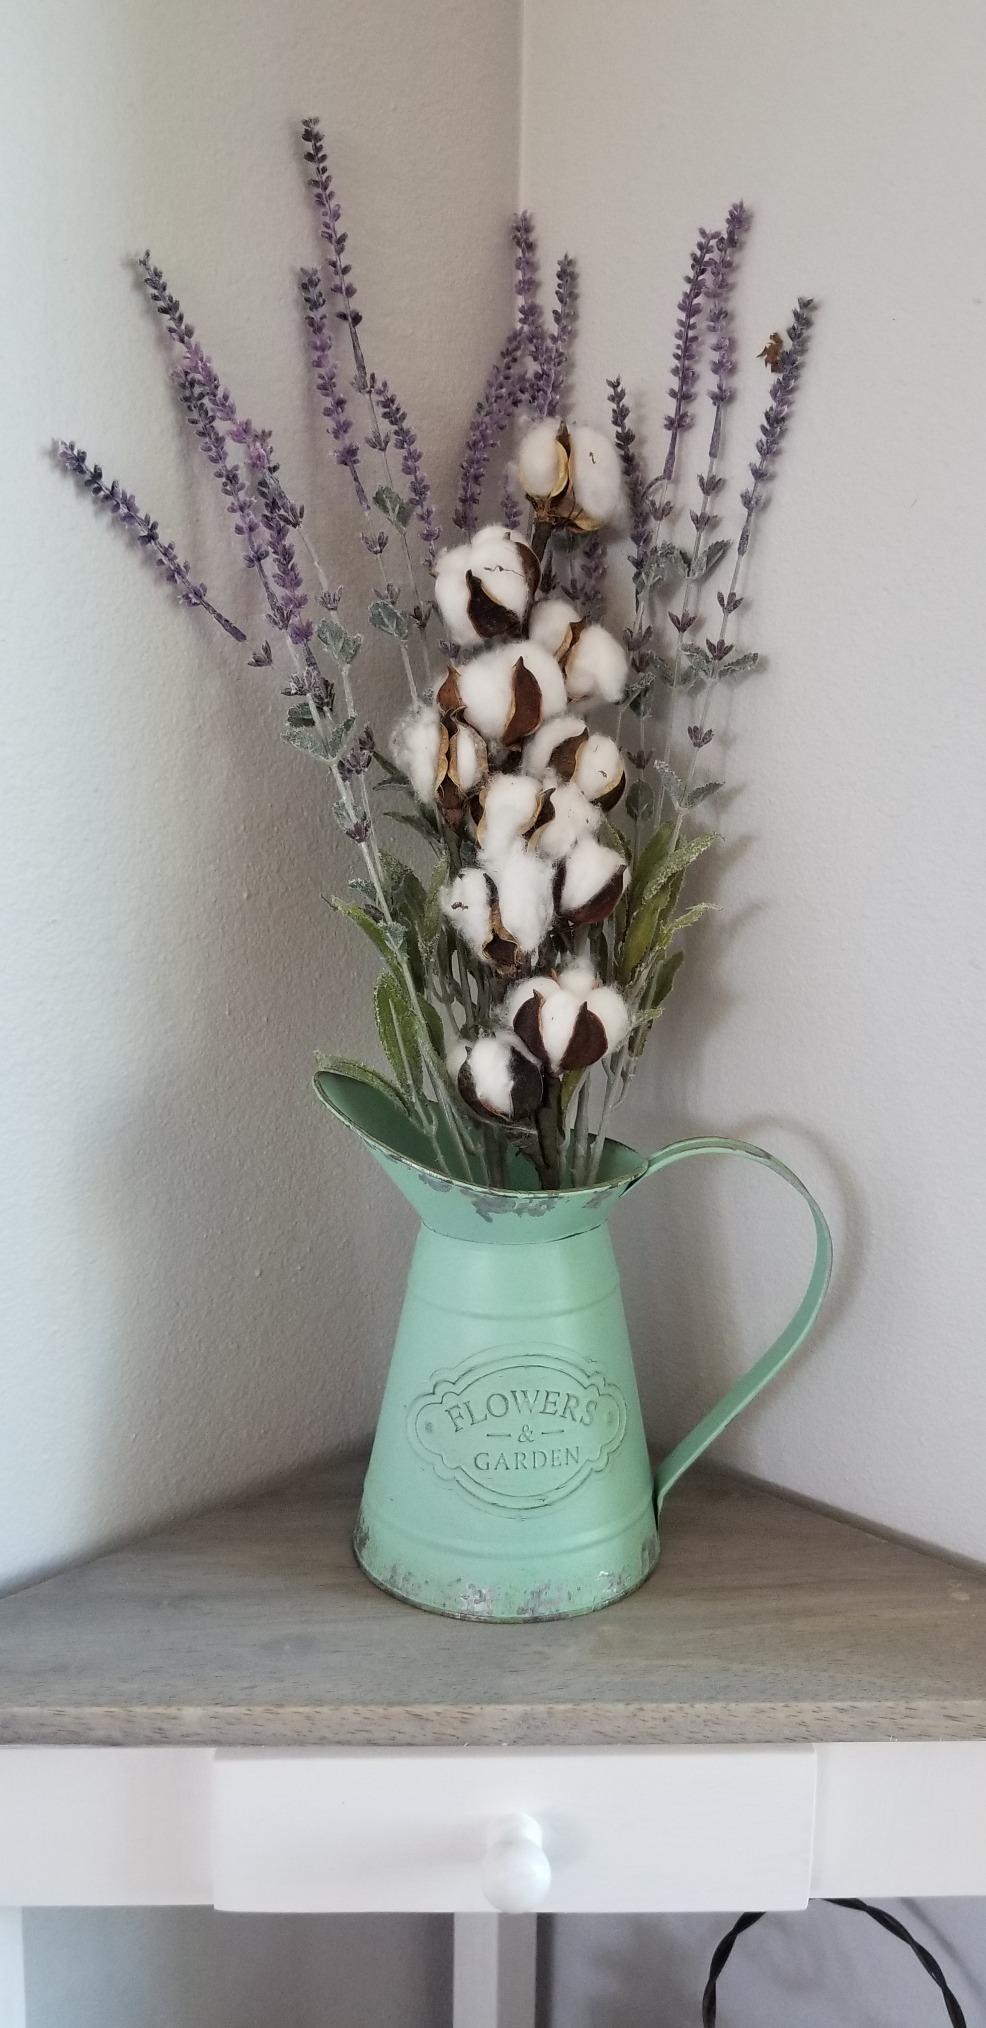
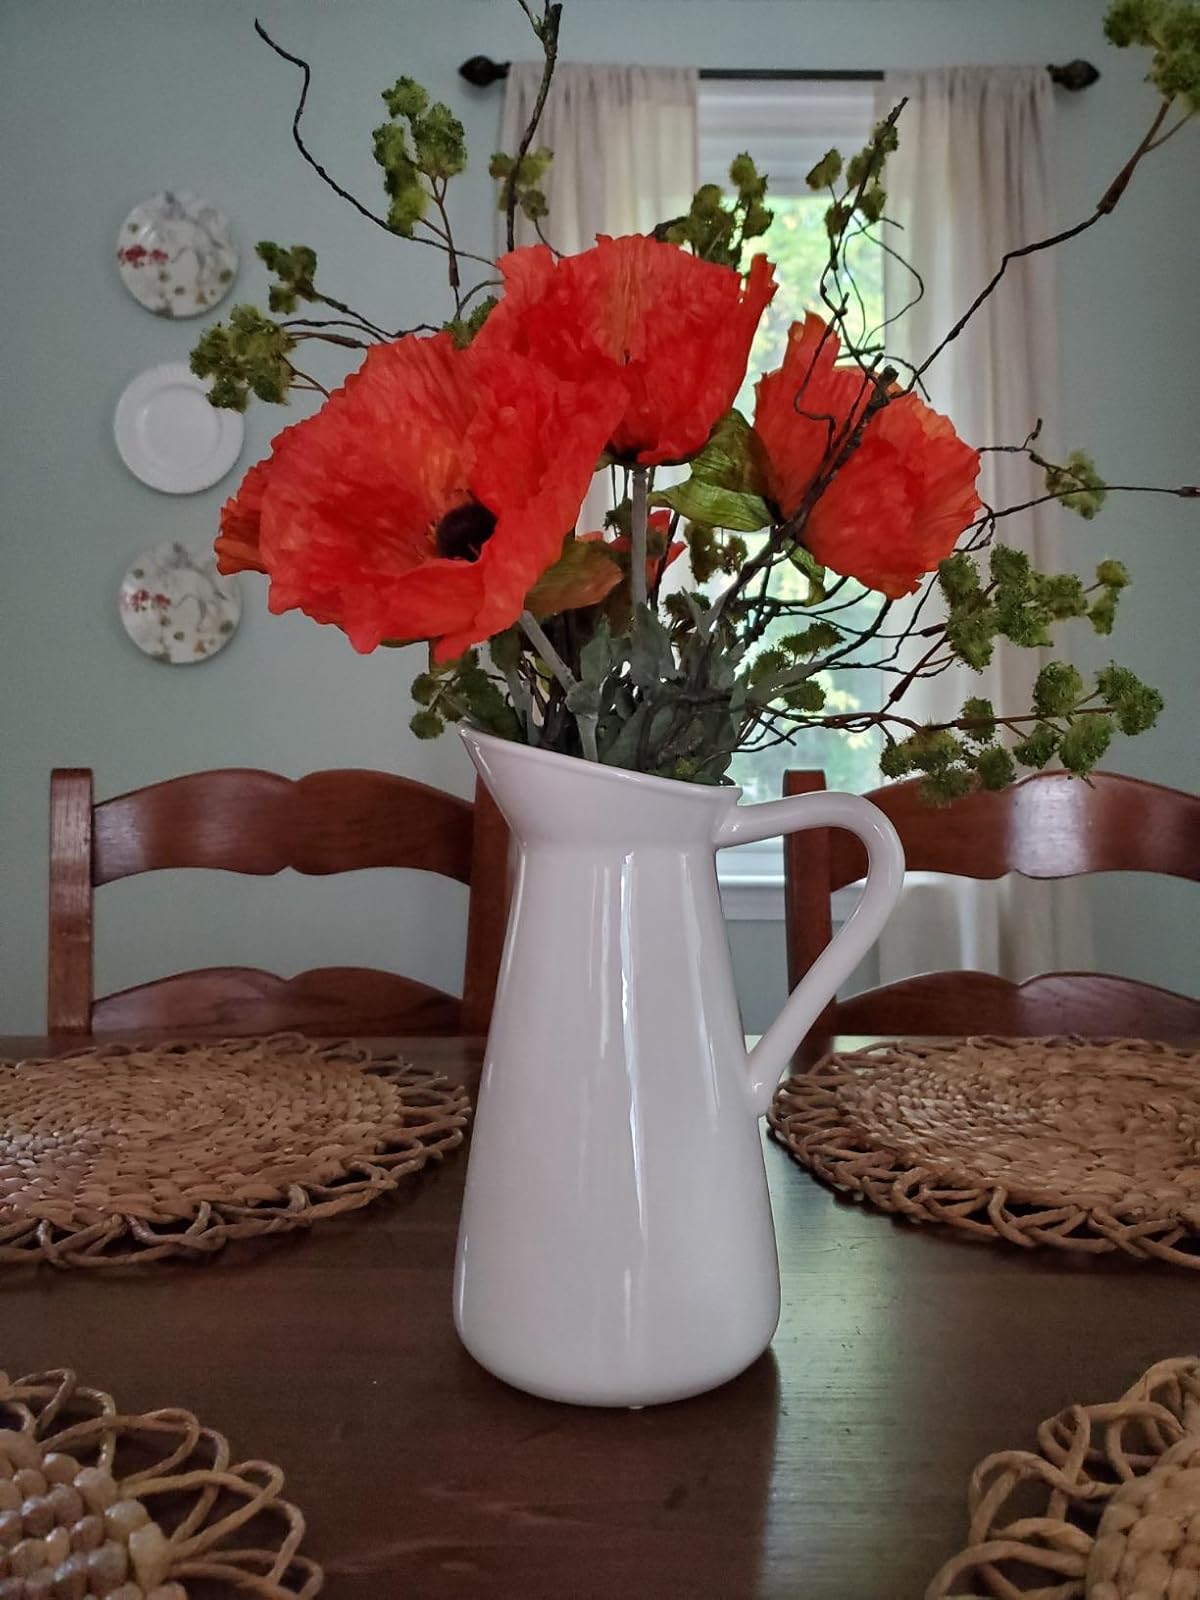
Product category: vase
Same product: no